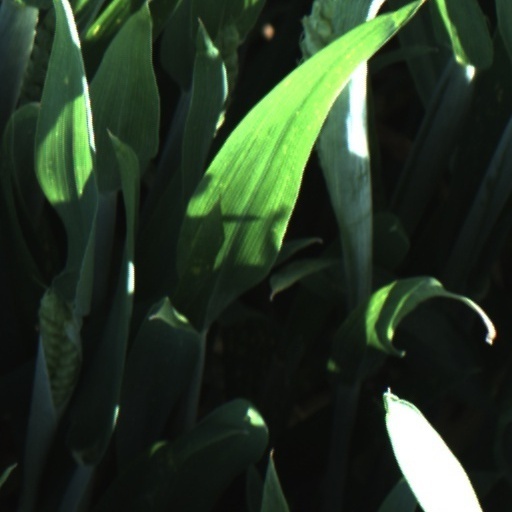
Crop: wheat